George William Balfour

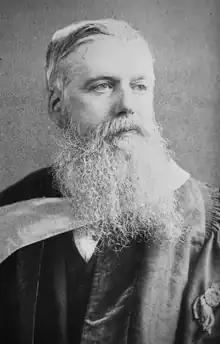

George William Balfour FRSE (2 June 1823 – 9 August 1903) was a Scottish physician, known as a heart specialist.